Fanny Crosby

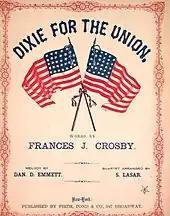
"Dixie for the Union" (1861)Lyrics: Fanny CrosbyMusic: Dan D. Emmett

Toward the end of 1853, William Hall & Son released "Greenwood Bell" at the same time as "Hazel Dell", but credited it to Root and Crosby. "Greenwood Bell" describes the funerals of a child, a young man, and an aged person, and the tolling of the bell at the Greenwood Cemetery. Other songs written by Crosby and Root included "O How Glad to Get Home" and "They Have Sold Me Down the River (The Negro Father's Lament)" (1853). Their song "There's Music in the Air" (1854) became a hit song and was listed in "Variety Music Cavalcade" as one of the most popular songs of 1854; it was in songbooks until at least the 1930s and became a college song at Princeton University.